Ibiza

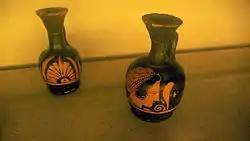
Ancient Greek aryballoi found in the necropolis of Puig des Molins. Museu de Puig des Molins, Ibiza

In 654 BC, Phoenician settlers founded a port on Ibiza. With the decline of Phoenicia after the Assyrian invasions, Ibiza came under the control of Carthage, also a former Phoenician colony. The island produced dye, salt, fish sauce (garum) and wool.